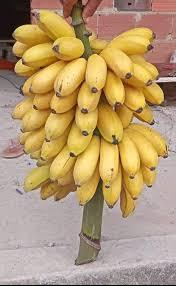
Ndizi imesimamishwa yameiva vizuri kwa vile rangi yake ya majano inaonekana. Mkulima ameivuna anataka kuipeleka  sokoni. Ndizi ni vizuri kwa afya. Mtu akitaka vitamini anakula ndizi. Watu wengine wanaikula kwa chakula ama watu wengine wanaikula ikiwa hivyo.